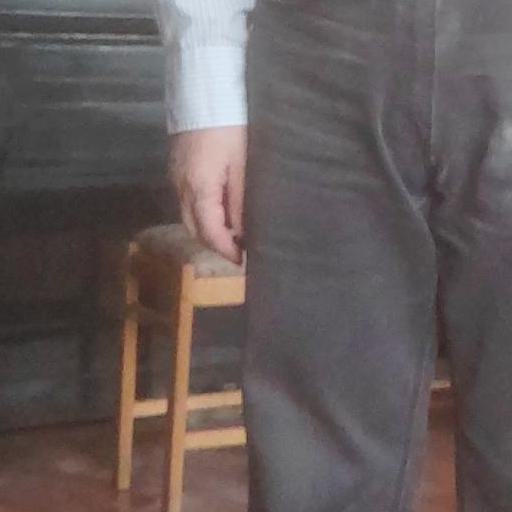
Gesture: no_gesture